Carlos Maza

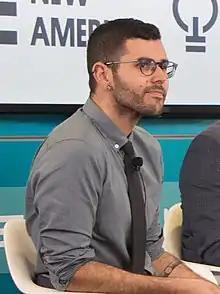
Maza in 2018

Carlos Manuel Maza (born April 9, 1988) is an American journalist and video producer who started the "Vox" series "Strikethrough". The "Columbia Journalism Review" described him as "Brian Stelter meets NowThis".